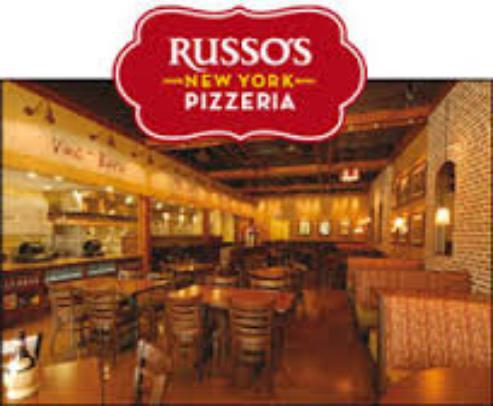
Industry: Food